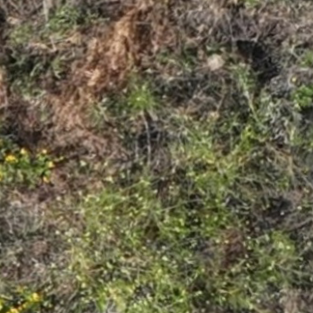
Month: july